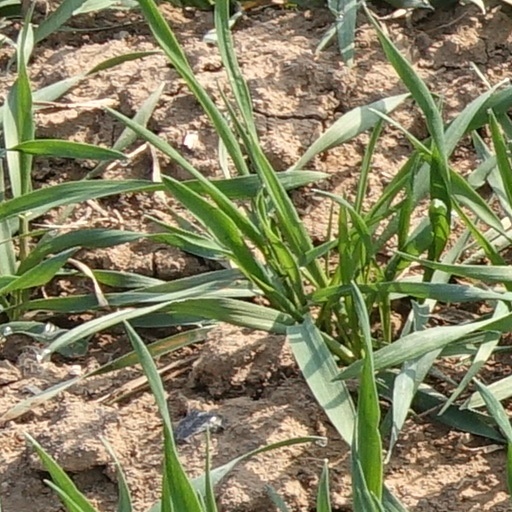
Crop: wheat